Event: Nepal Earthquake
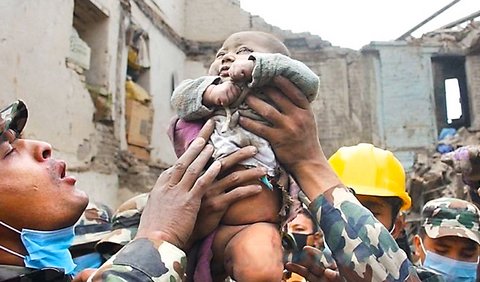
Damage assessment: damage